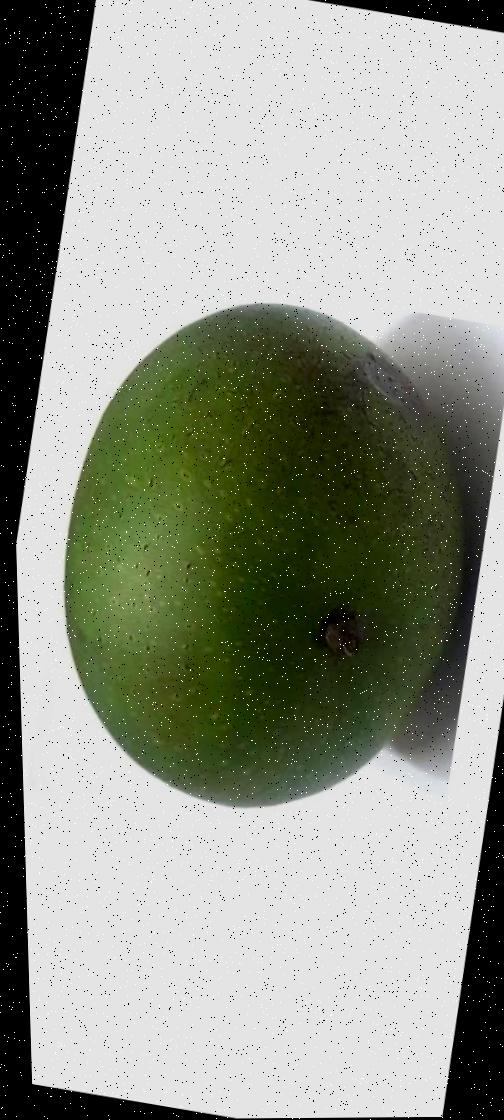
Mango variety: Ashshina Zhinuk